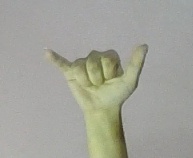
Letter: ya